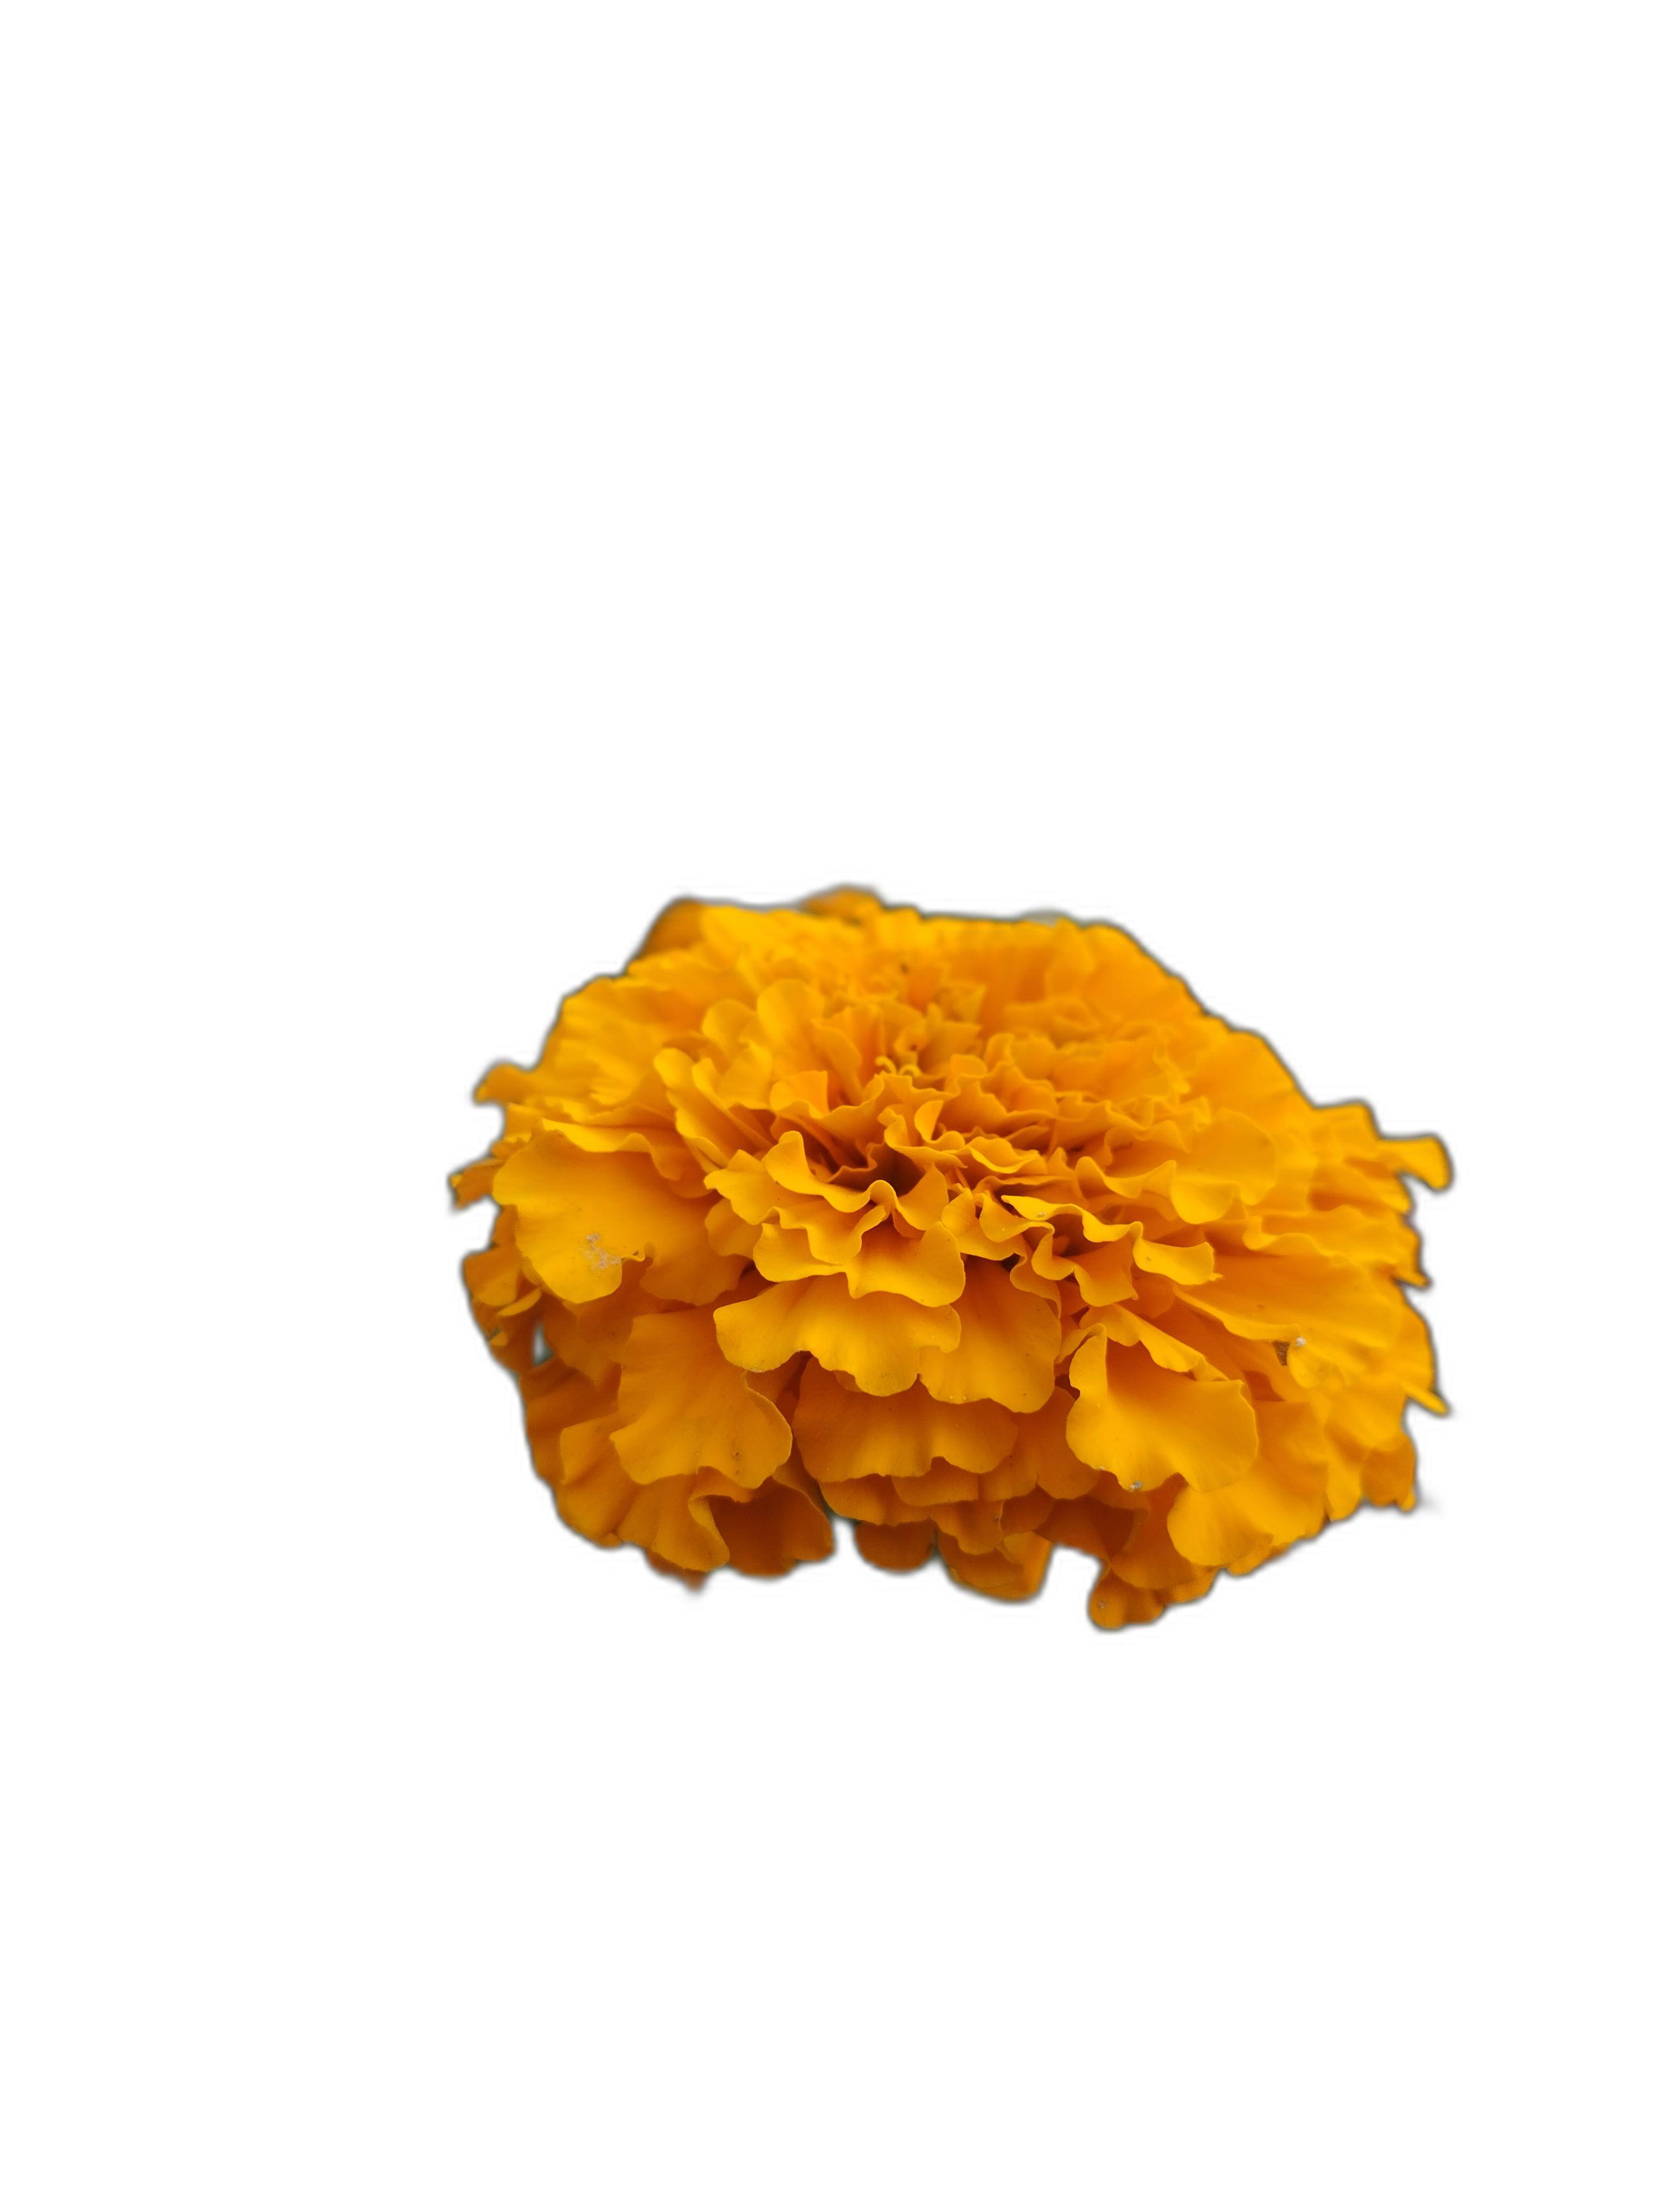
Label: Marigold